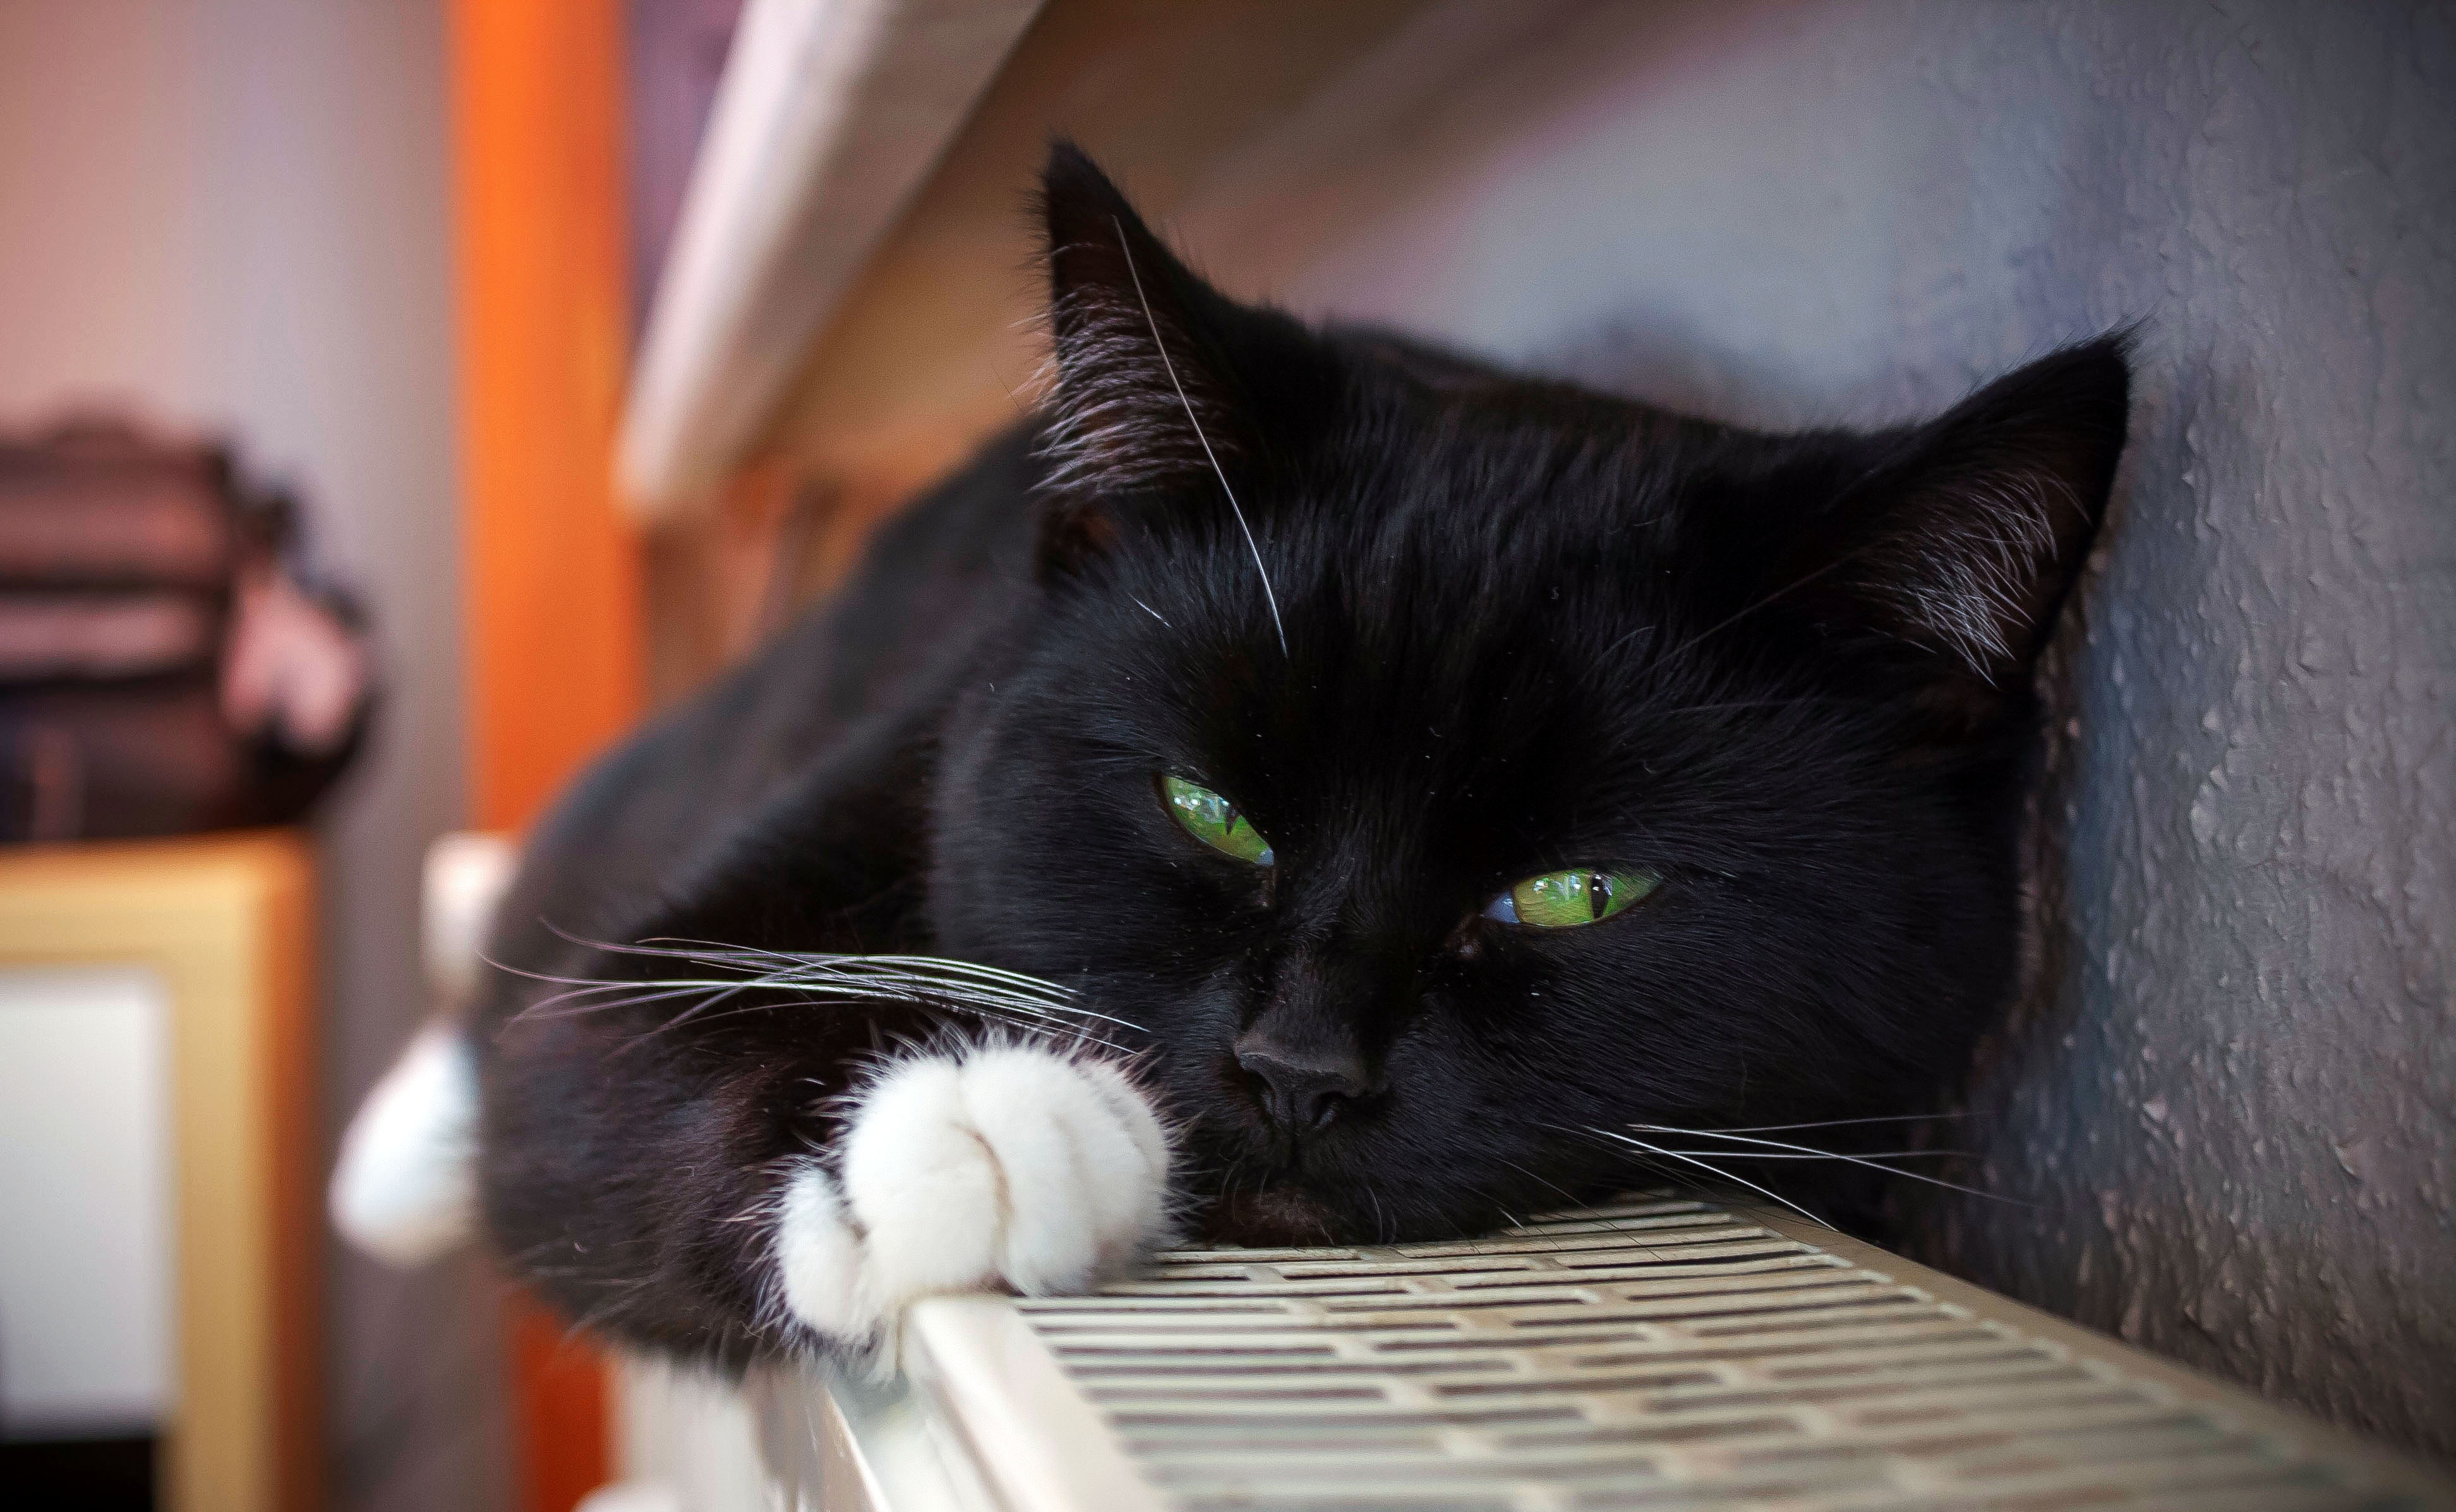
animal, pet, cat, mammal, black cat, black, whiskers, vertebrate, young cat, cat's eyes, small to medium sized cats, cat like mammal, domestic short haired cat